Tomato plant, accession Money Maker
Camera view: tilt-top (135 deg); turntable rotation: 330 degrees
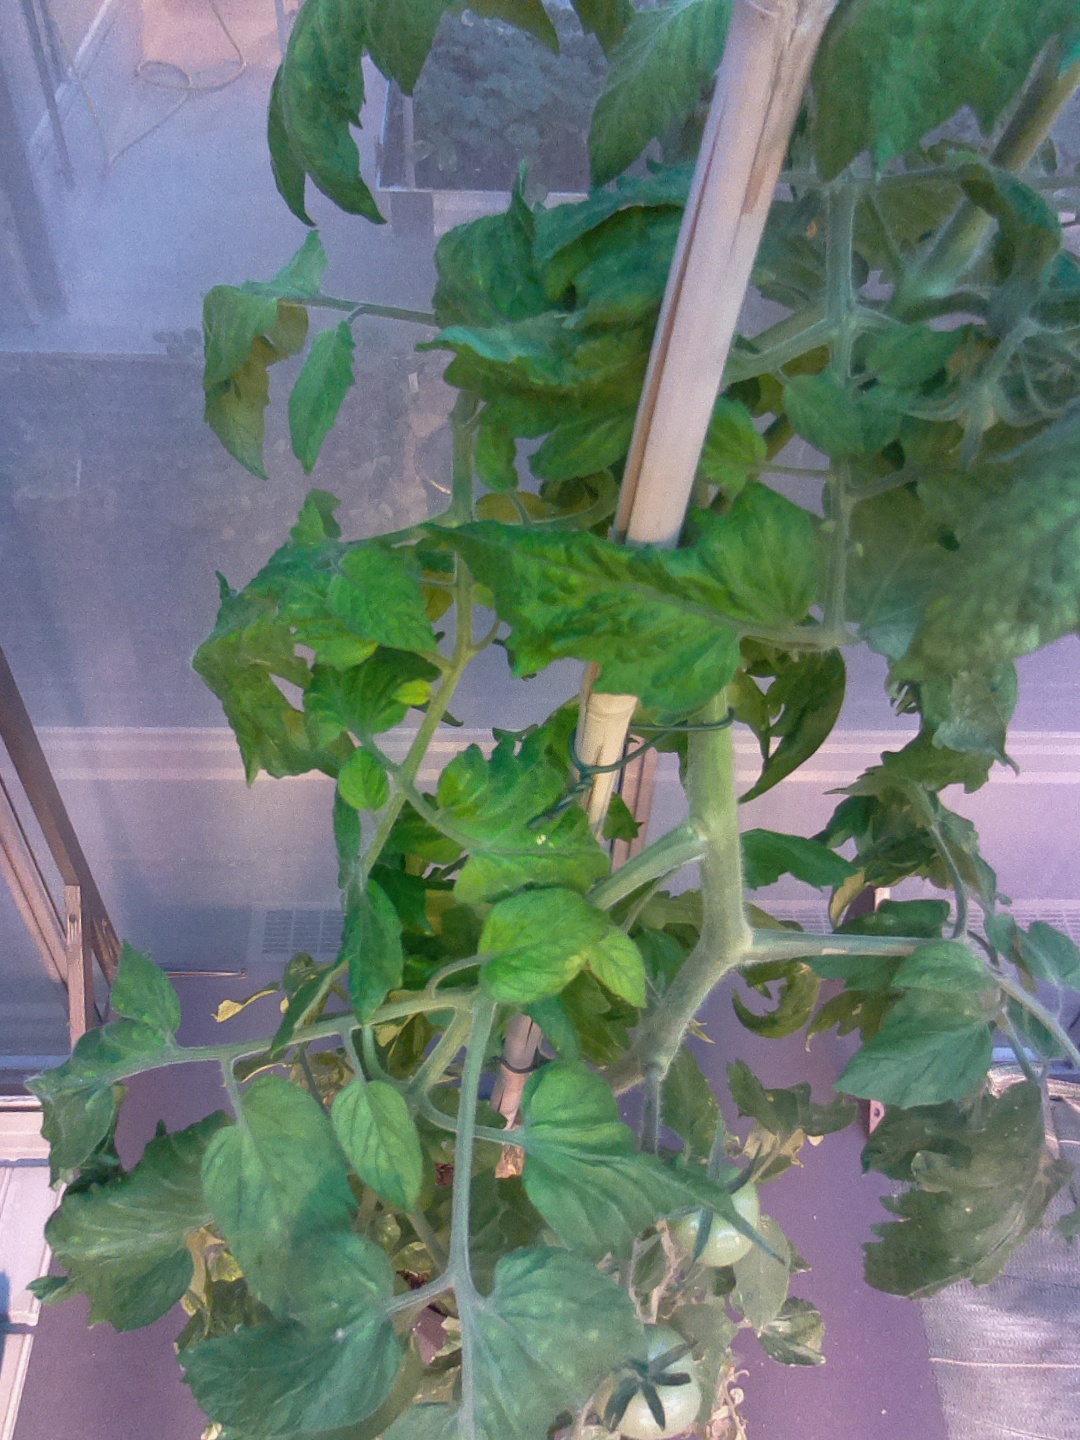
BBCH growth stage 73: 30%-40% of final fruit size